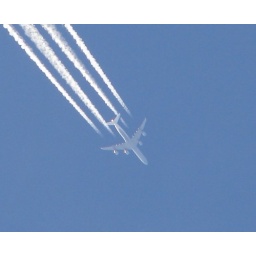
A passenger jet flying 35,000 feet above Hartlepool. Yes we do sometimes have blue skies.